Politics of Croatia

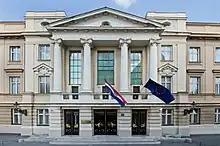
Headquarters of the Sabor, Parliament of the Republic of Croatia

The Parliament of Croatia is a unicameral legislative body. A second chamber, the "Chamber of Counties", was set up in 1993 pursuant to the 1990 Constitution. The Chamber of Counties was originally composed of three deputies from each of the twenty counties and the city of Zagreb. However, as it had no practical power over the Chamber of Representatives, it was abolished in 2001 and its powers were transferred to the county governments. The number of Sabor representatives can vary from 100 to 160; they are all elected by popular vote and serve four-year terms. 140 members are elected in multi-seat constituencies, up to six members are chosen by proportional representation to represent Croatians living abroad and five members represent ethnic and national communities or minorities. The two largest political parties in Croatia are the Croatian Democratic Union (HDZ) and the Social Democratic Party of Croatia (SDP). The last parliamentary election was held on 17 April 2024.